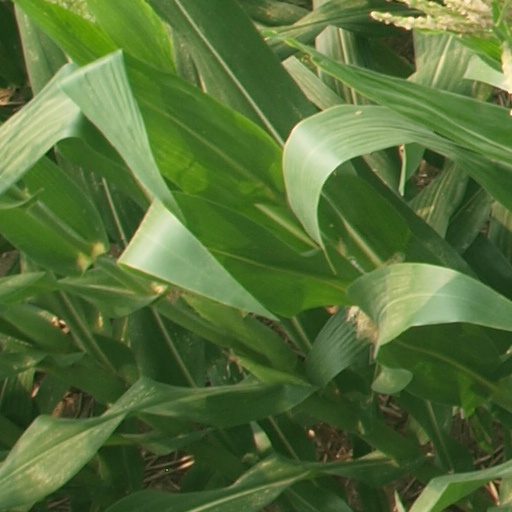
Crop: maize; corn